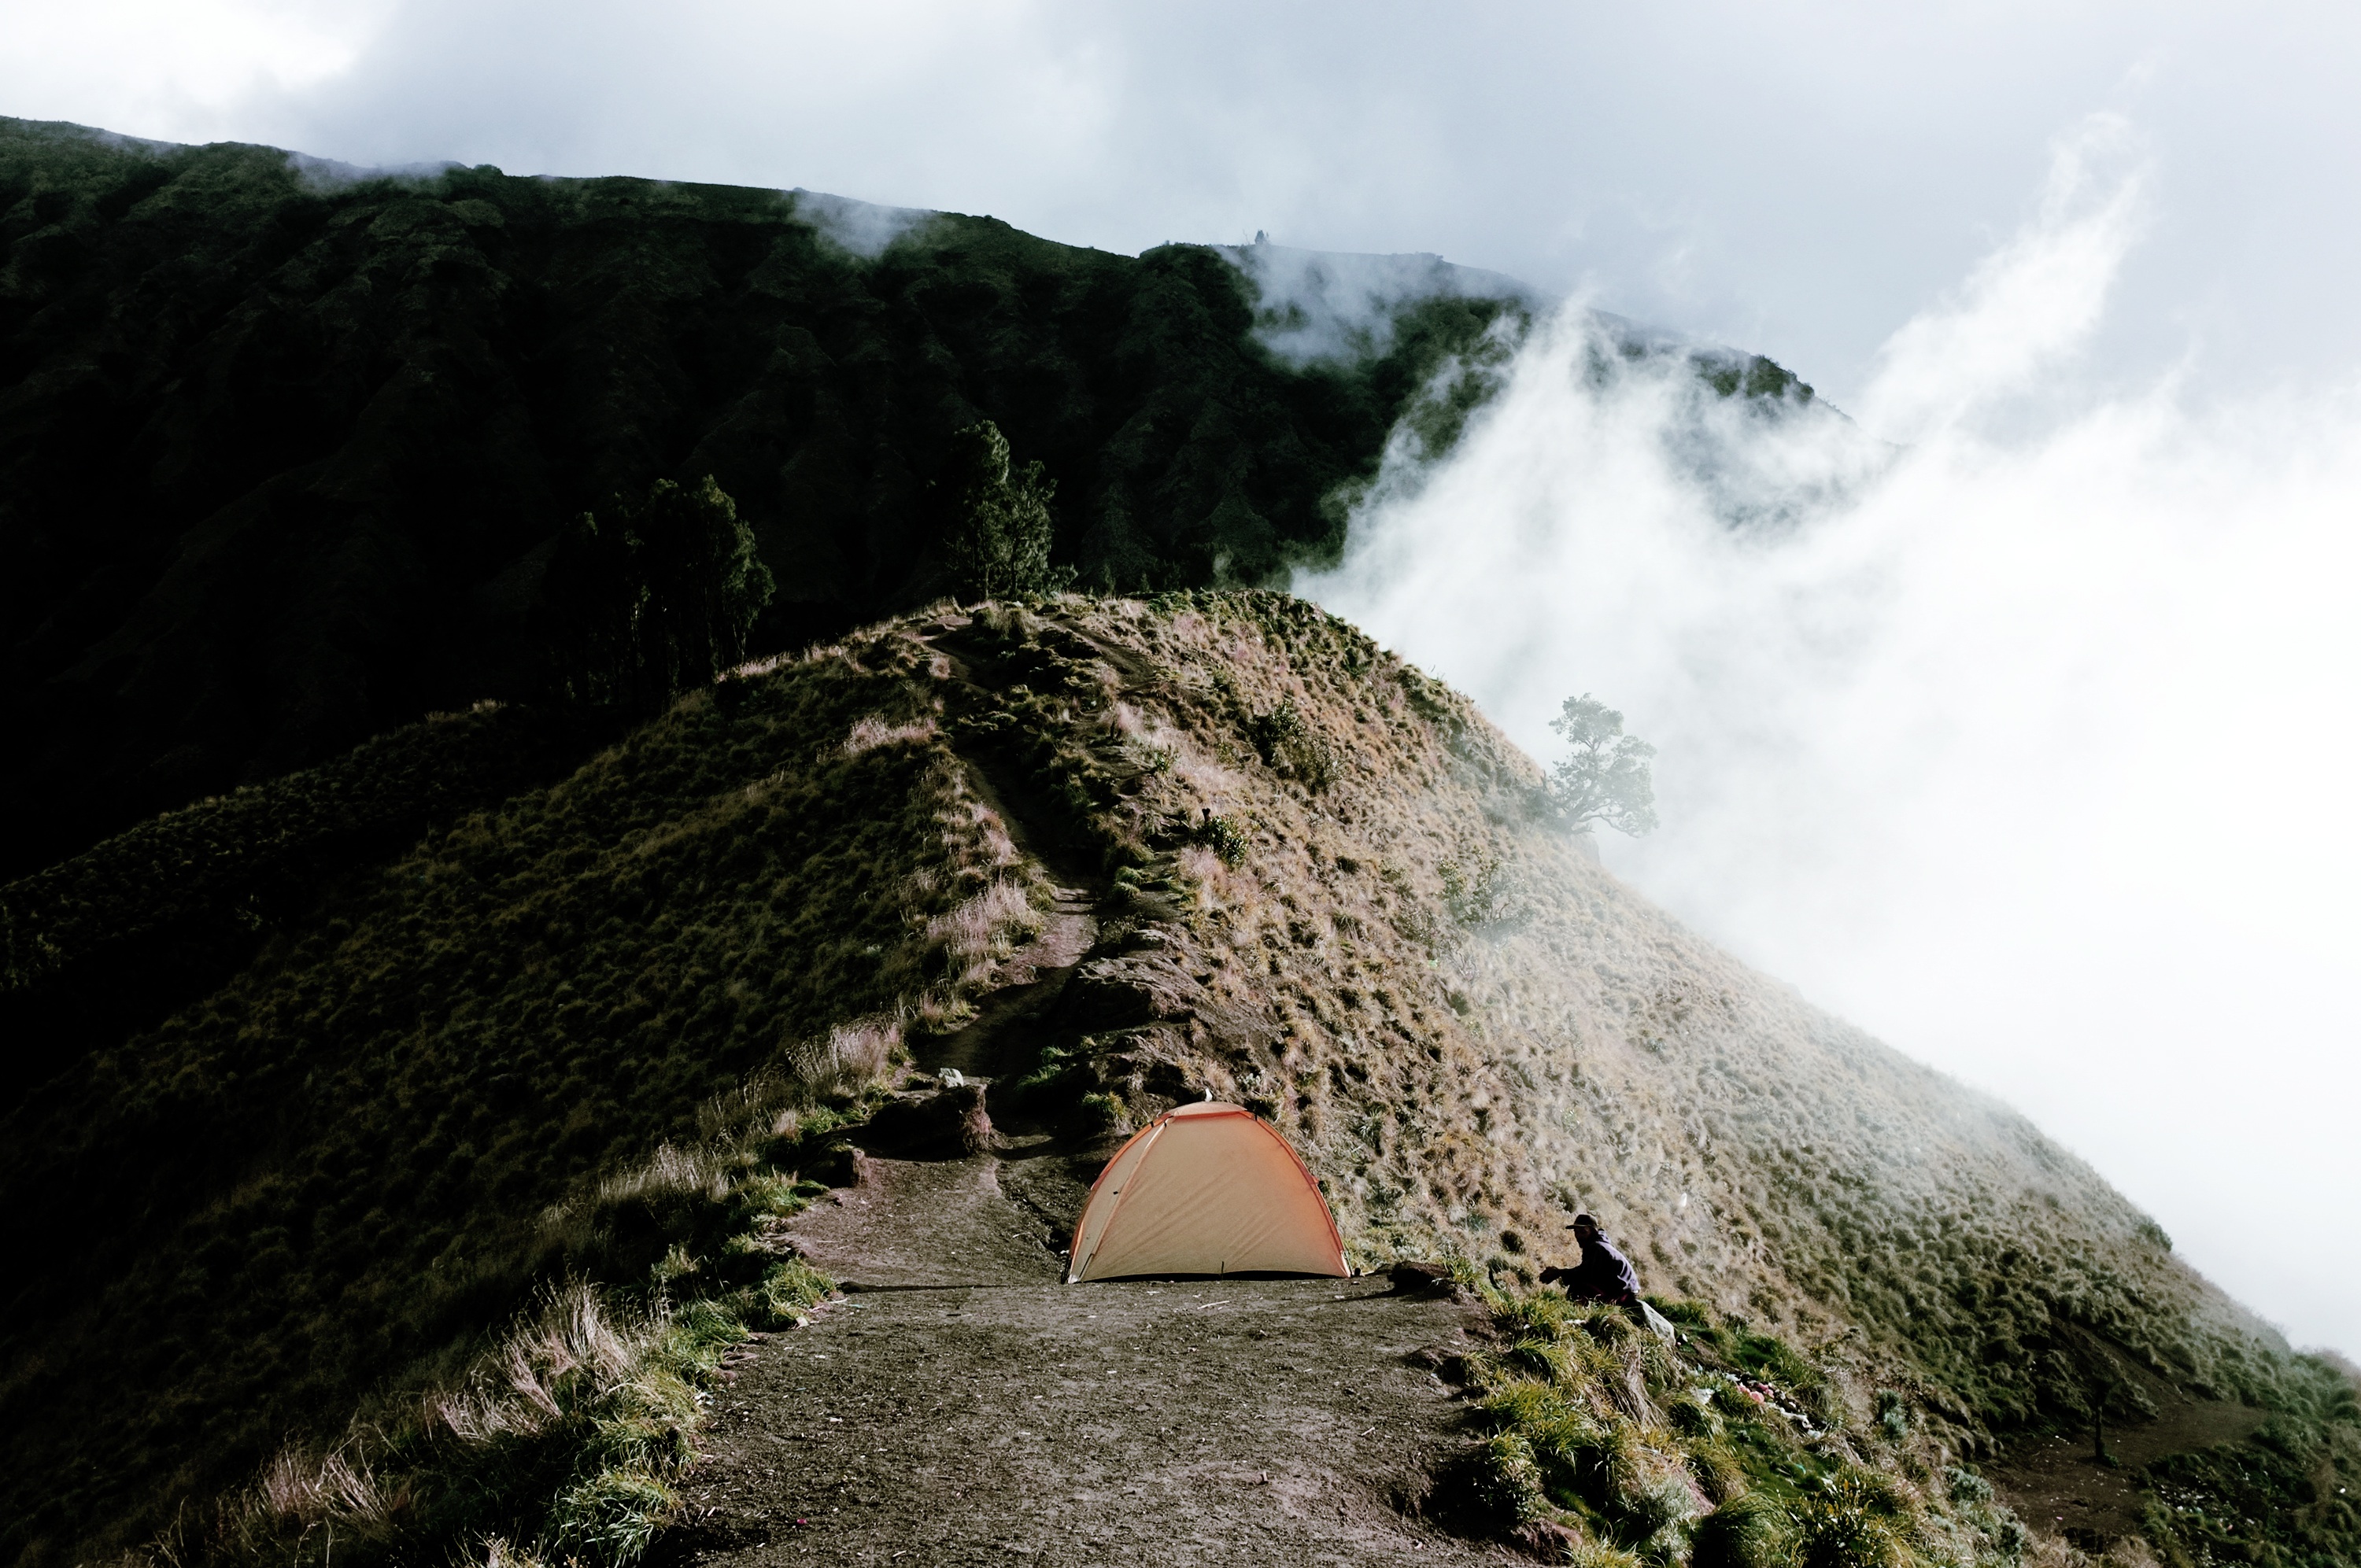
landscape, sea, coast, nature, rock, mountain, hill, wave, mountain range, cliff, terrain, ridge, geology, water feature, landform, atmospheric phenomenon, mountainous landforms, geological phenomenon